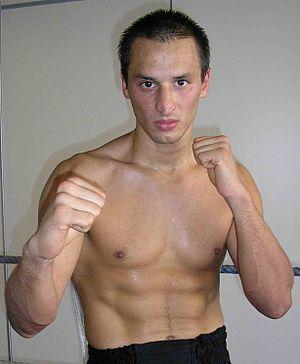
Jean-Marc Girard est un champion de bando français né en 1975 à La Tronche - agglomération grenobloise, 5ᵉ dan de bando et 5ᵉ degré de boxes pieds-poings WKA & ISKA.